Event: Nepal Earthquake
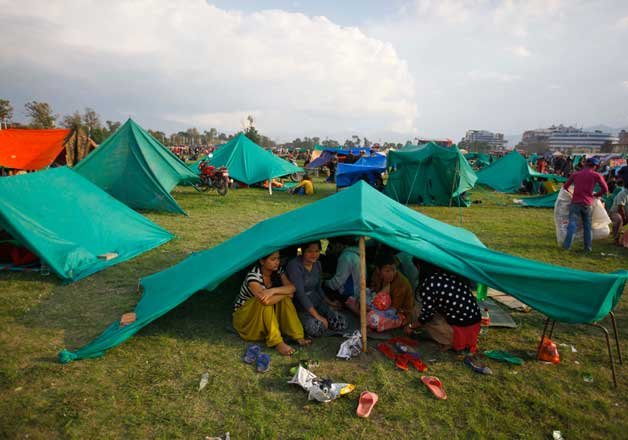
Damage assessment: no_damage